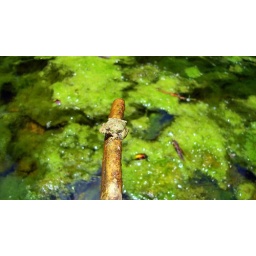
taken with my old sony cybershotthis tree frog was hangin out by a creek in the forrest by my house